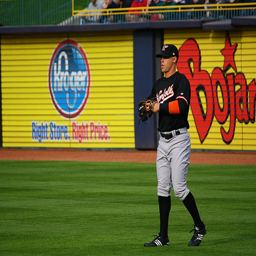
A man standing on top of a baseball field.
A baseball player is standing in a field.
Outfielder with hand in baseball glove walking across field
a baseball player is standing in a field
A baseball player stands in front of advertising signs.